Kimberly Drew

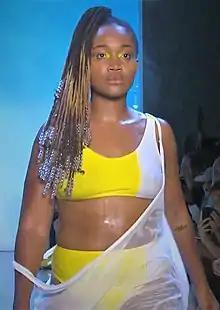
Drew models for Chromat during New York Fashion Week 2018

Kimberly Drew is an American art influencer and writer. She is best known as the former social media manager for the Metropolitan Museum of Art and her use of the social media handle @MuseumMammy. Drew released her first book, "This Is What I Know About Art" in June 2020, as part of a children's book series from Penguin, and published an anthology titled "Black Futures" with "New York Times" staff writer Jenna Wortham in December 2020.